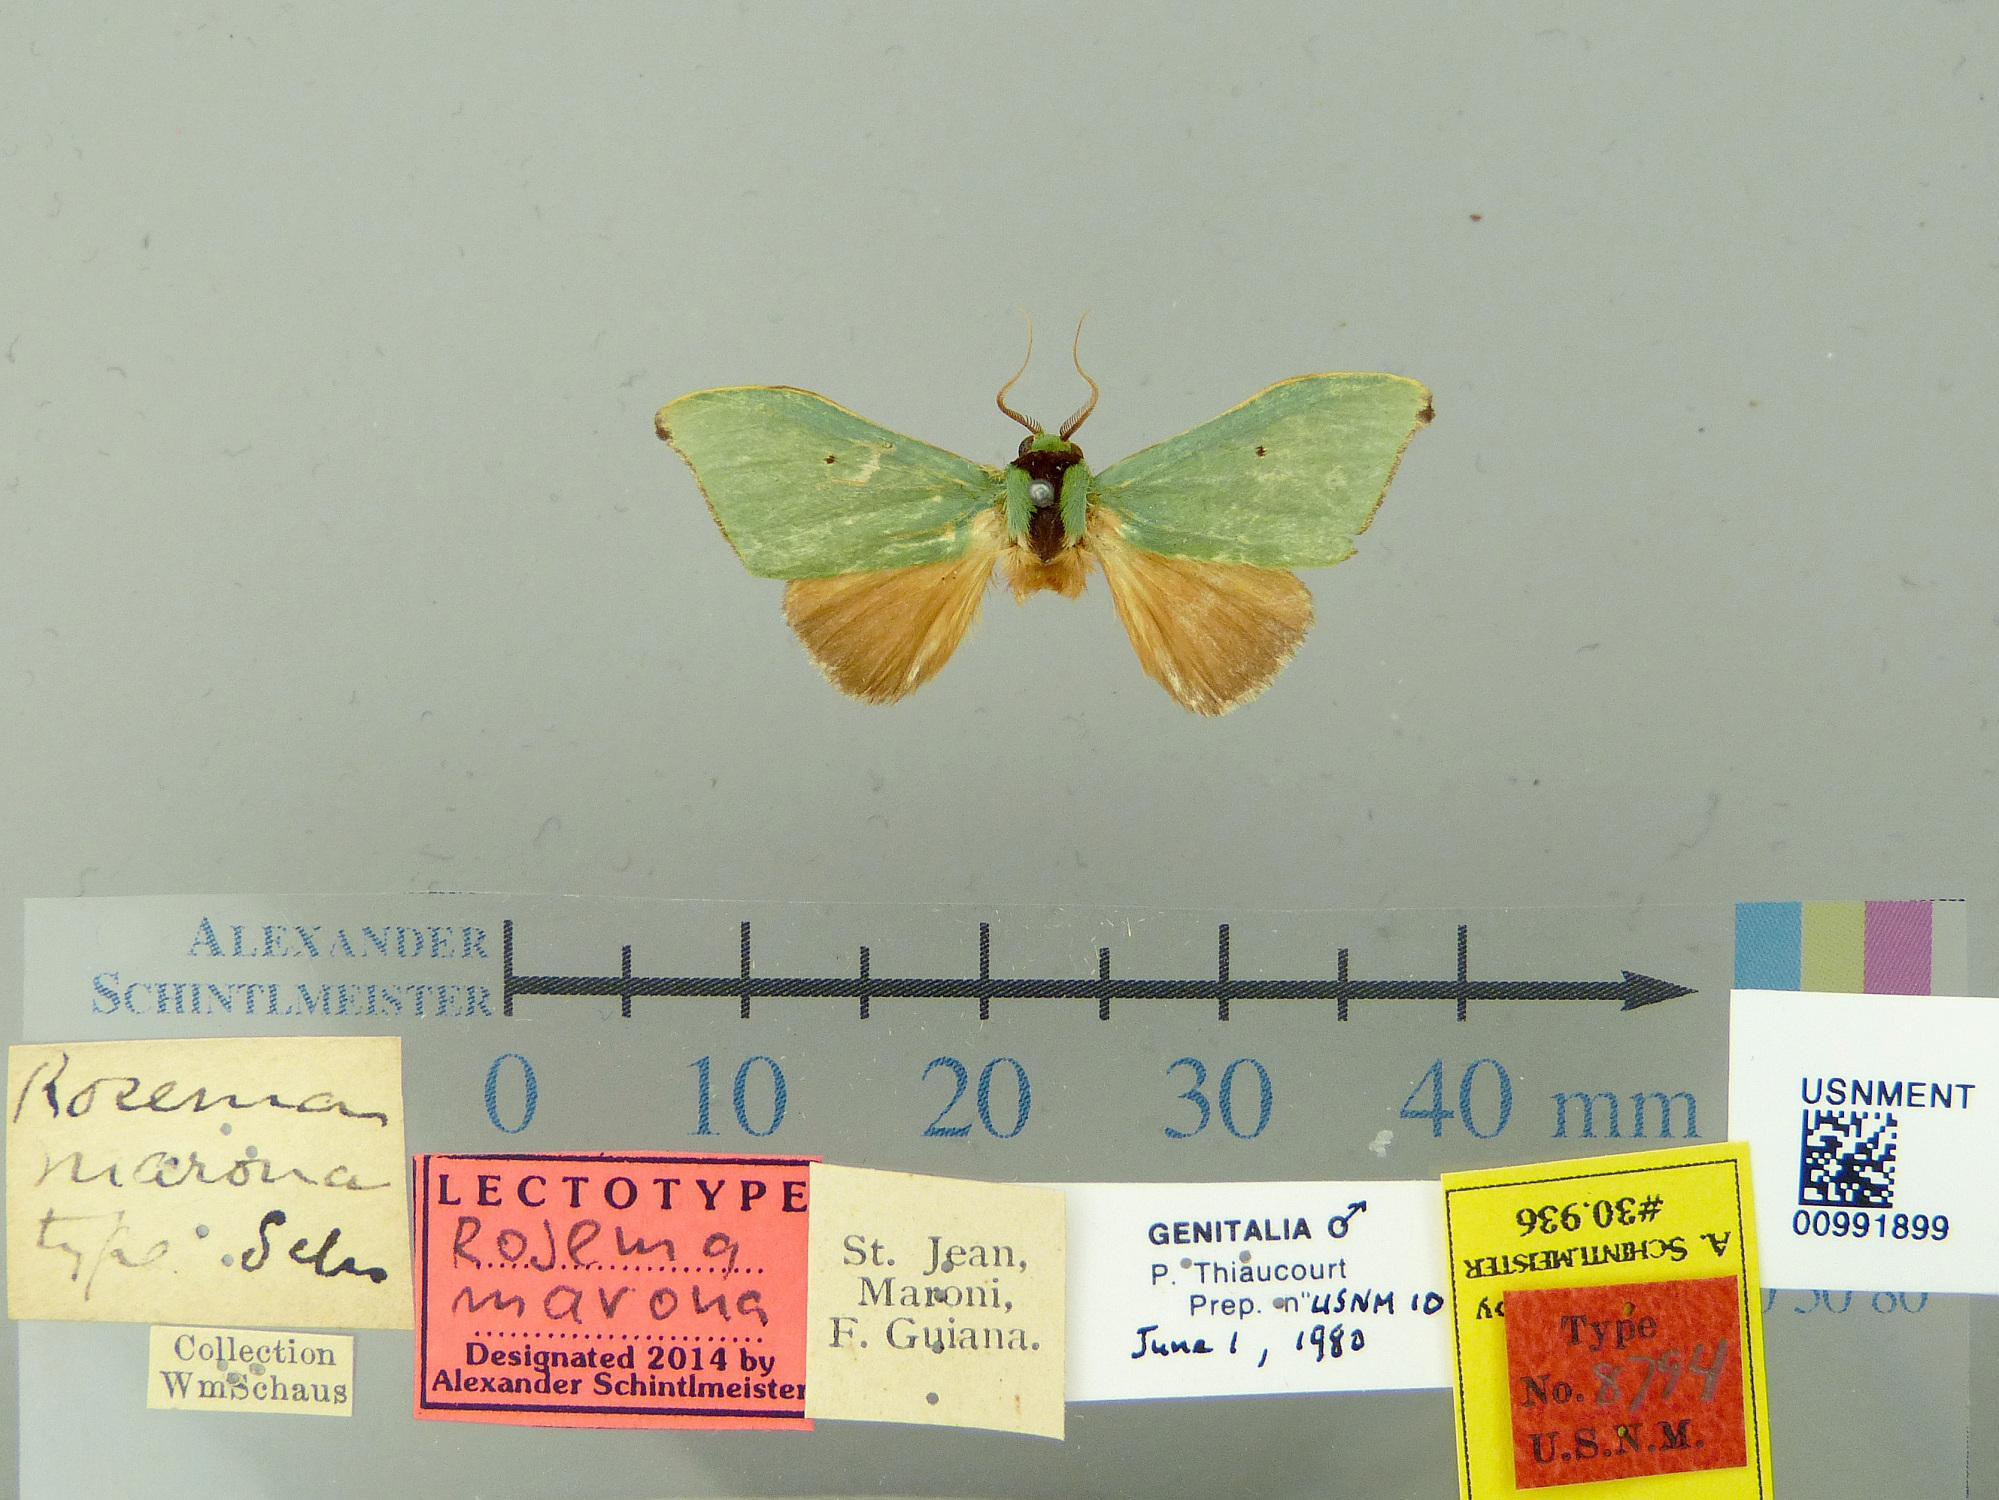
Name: Rosema marona
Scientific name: Rosema marona Schaus, 1906
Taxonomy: Animalia, Arthropoda, Insecta, Lepidoptera, Notodontidae
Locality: St. Jean, Maroni, St. Laurant du Maroni, French Guiana
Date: Jul 1904